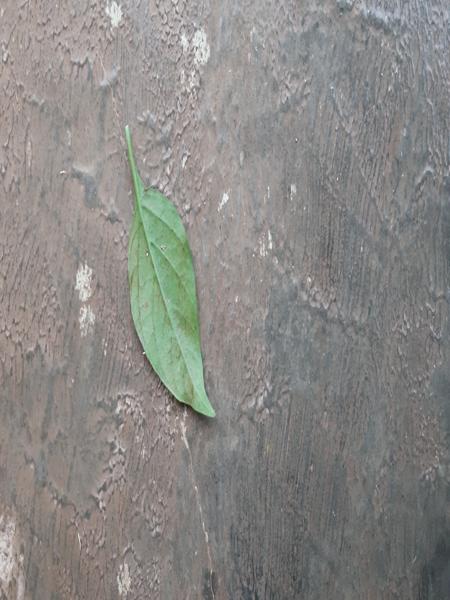
Plant: Chilly